Cayetana Fitz-James Stuart, 18th Duchess of Alba

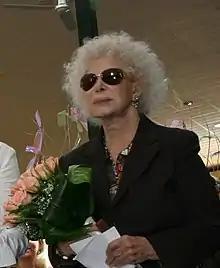
The Duchess in 2005

Widowed in 1972, the Duchess remarried first on 16 March 1978 Jesús Aguirre y Ortiz de Zárate (1934–2001), a Doctor of Theology and a former Jesuit priest. The wedding caused shock; Aguirre was illegitimate, which carried a stigma among the wealthy and devout in 1970s Spain. Eight years younger than the Duchess, he maintained a good relationship with her children. During their marriage he administered, with his stepson Carlos, the Alba estates. Aguirre died in 2001.